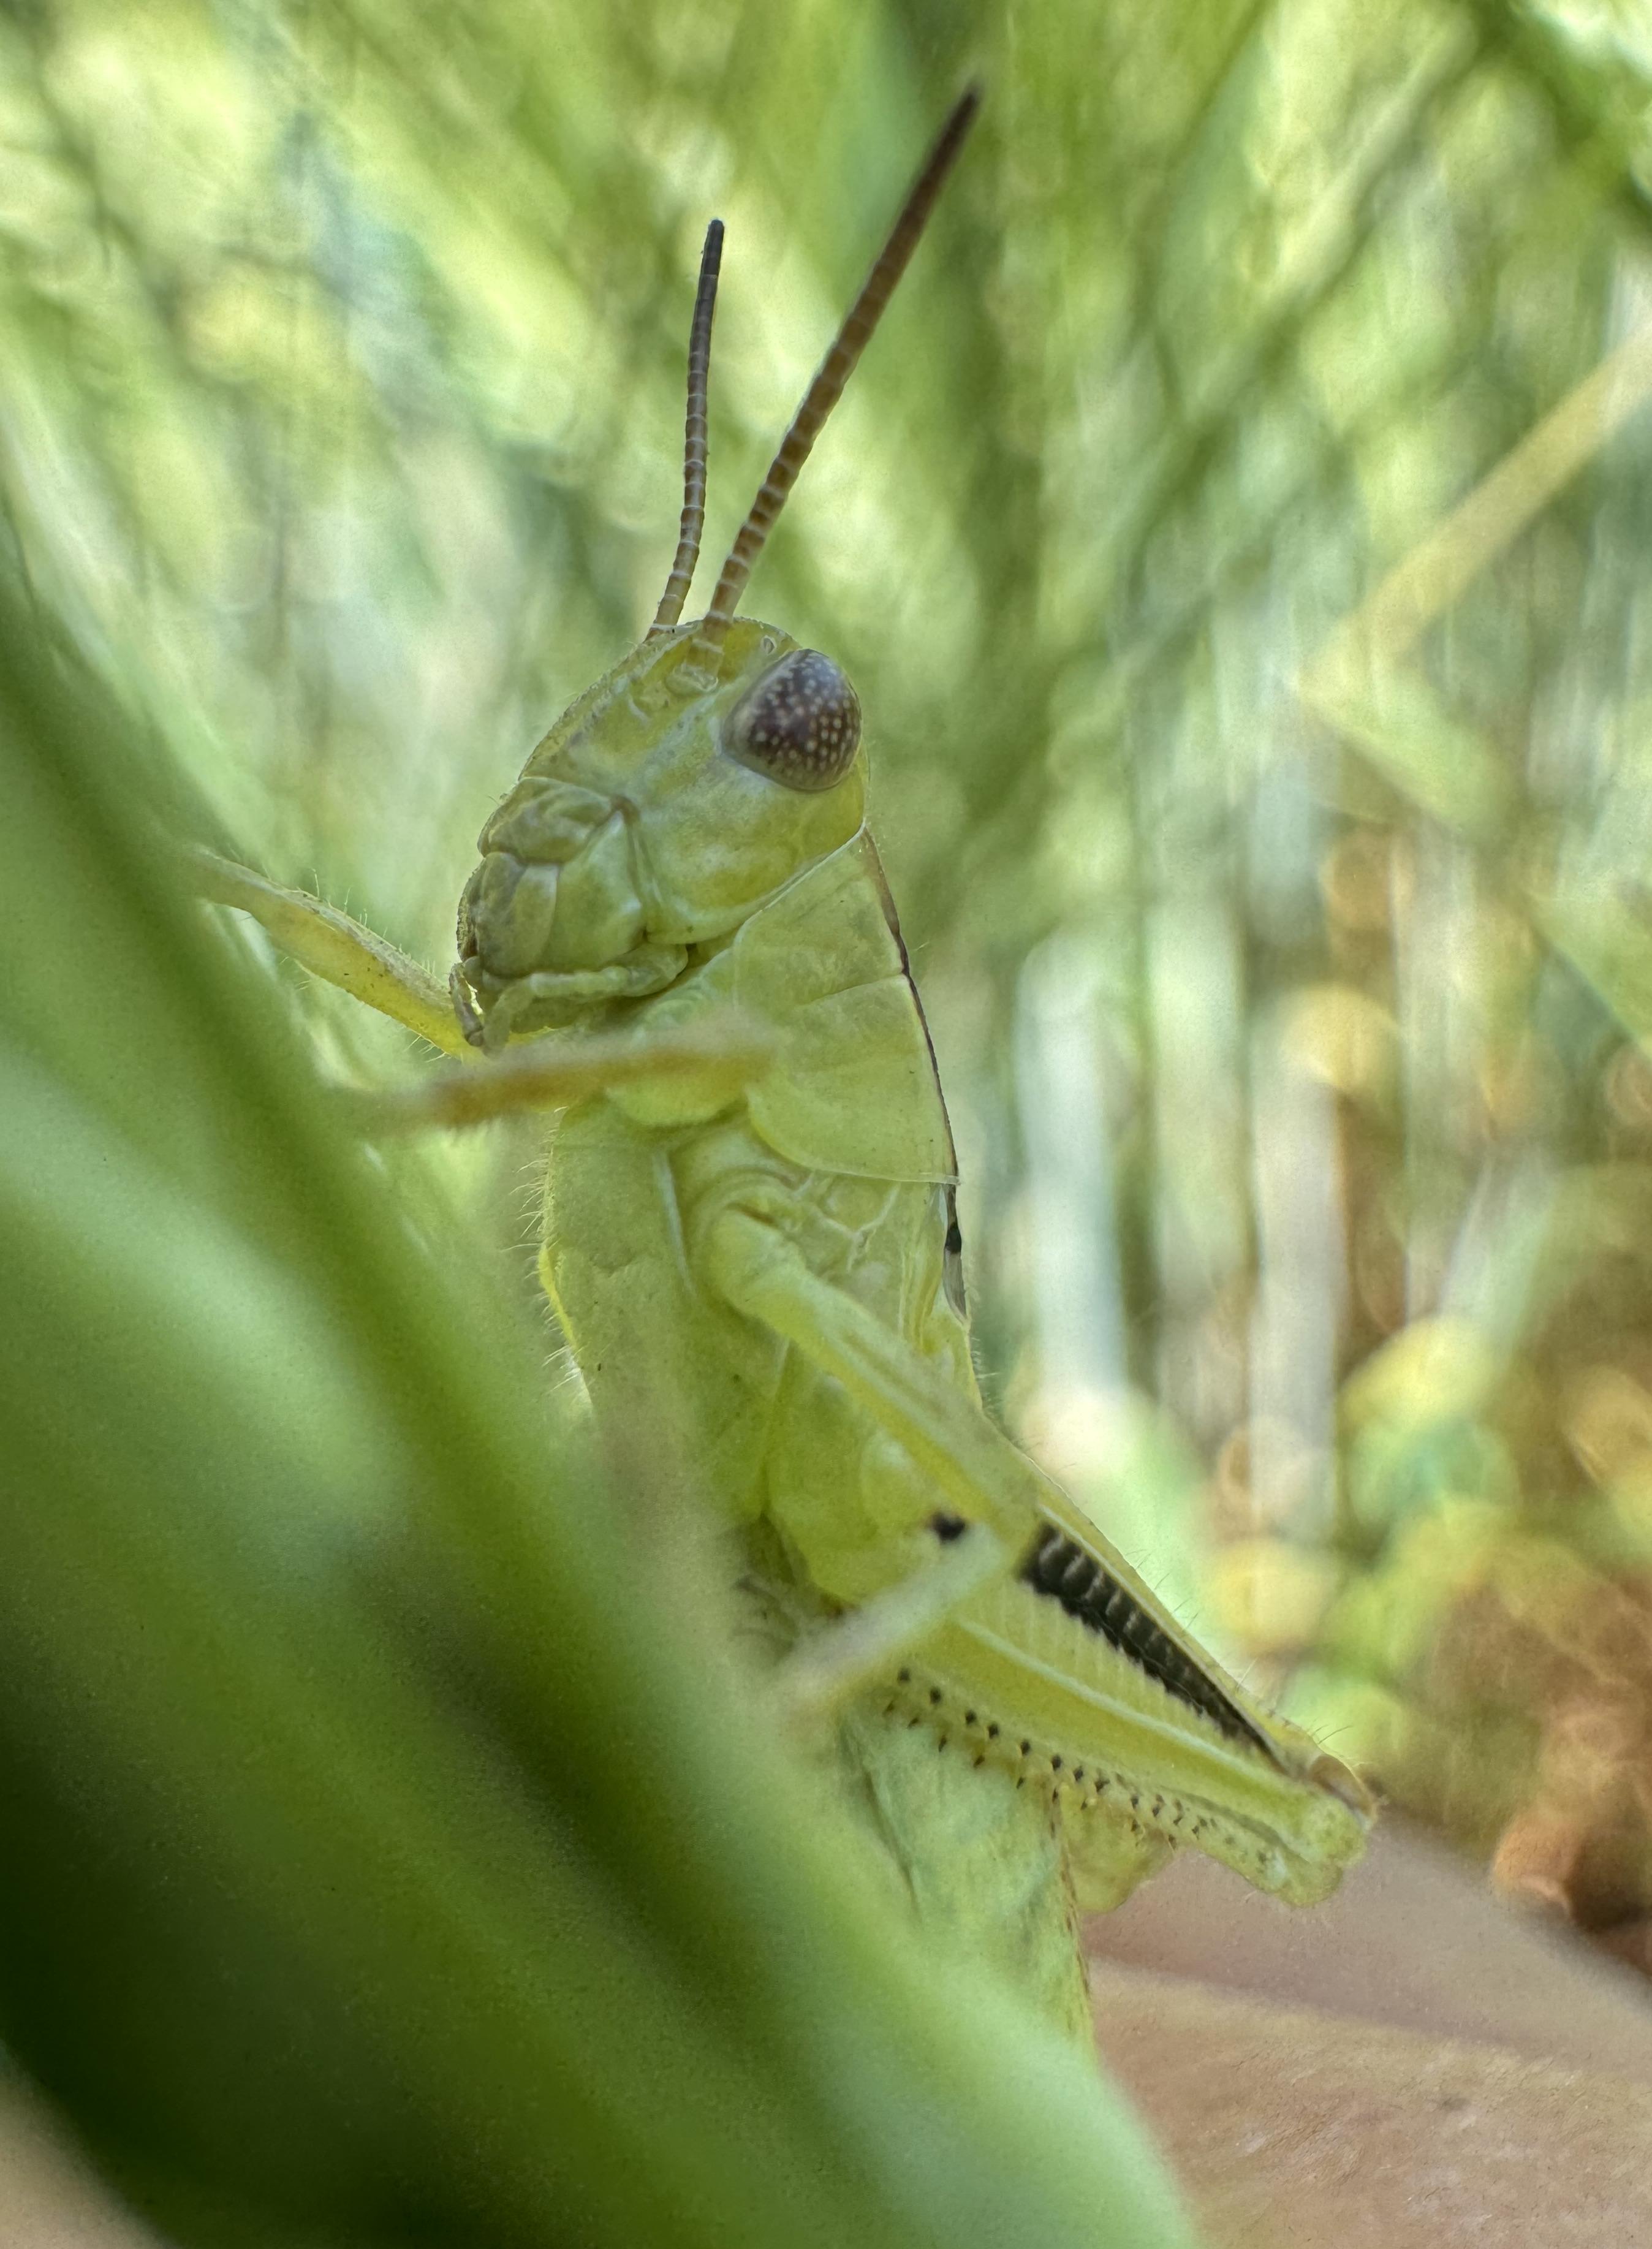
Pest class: occasional_pest